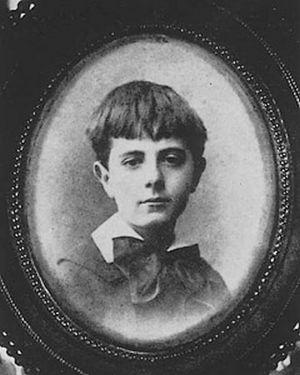
Jacques Bizet est un médecin français, surtout connu comme étant un ami de jeunesse de Marcel Proust. Il est le fils du compositeur Georges Bizet et de son épouse, la salonnière Geneviève Halévy et le cousin de l'historien et essayiste Daniel Halévy.